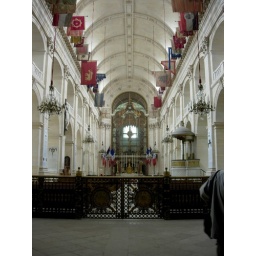
Soldiers church in Hotel des Invalides. Behind the window is the domed church which houses Napolean's tomb.